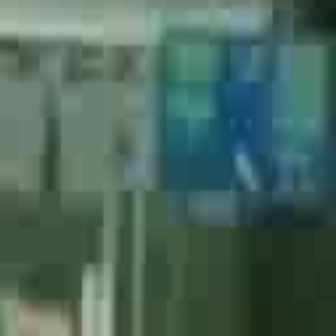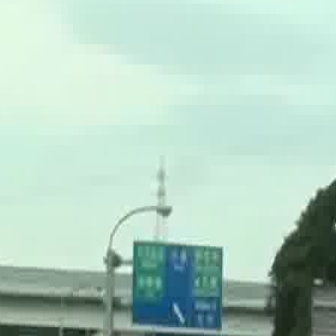
  Please identify the target specified by the bounding box [151,18,329,196] in the first image and locate it in the second image. Return the coordinates in [x_min,y_min,x_max,y_max] format.
Answer: [130,238,220,327]